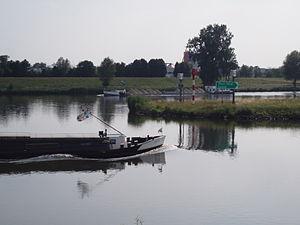
Le canal de la Meuse au Waal est, comme son nom l'indique, un Canal qui relie la Meuse au Waal. Il a été ouvert le 27 octobre 1927.